List of memorials to Woodrow Wilson

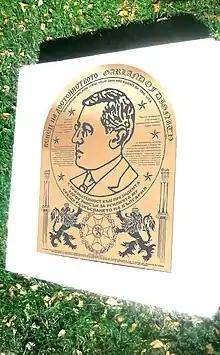
US President Woodrow Wilson memorial Plaque in Sofia open in Bulgaria National Museum at 4 March 2017, erected by Bojhidar Dimitrov and architect Mylomyr Bogdanov

Numerous objects are named after Woodrow Wilson, the 28th president of the United States. This includes schools, including several high schools; several streets; USS "Woodrow Wilson", a "Lafayette"-class submarine; the Woodrow Wilson Bridge between Prince George's County, Maryland and Virginia; and the Palais Wilson, temporary headquarters of the Office of the United Nations High Commissioner for Human Rights. Monuments to Wilson include the Woodrow Wilson Monument in Prague.